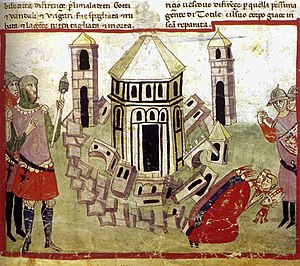
Firenzes dåbskapel / Historie / Tidlig historie
Illustration fra Villanis Nuova Cronica viser Totila ødelægge Firenzes mure i det 6. århundrede, men efterladende Dåbekapellet intakt
Firenzes dåbskapel, også kendt som Johannes Dåbskapel, er en religiøs bygning i Firenze, Italien. Den har status af en mindre basilika. Det ottekantede dåbskapel står på både Piazza del Duomo og Piazza San Giovanni foran Firenzes Domkirke og Campanile di Giotto.